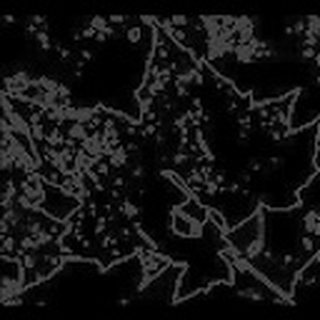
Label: cotton_powdery_mildew